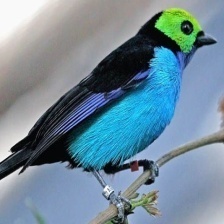
Species: PARADISE TANAGER
Scientific name: TANGARA CHILENSIS